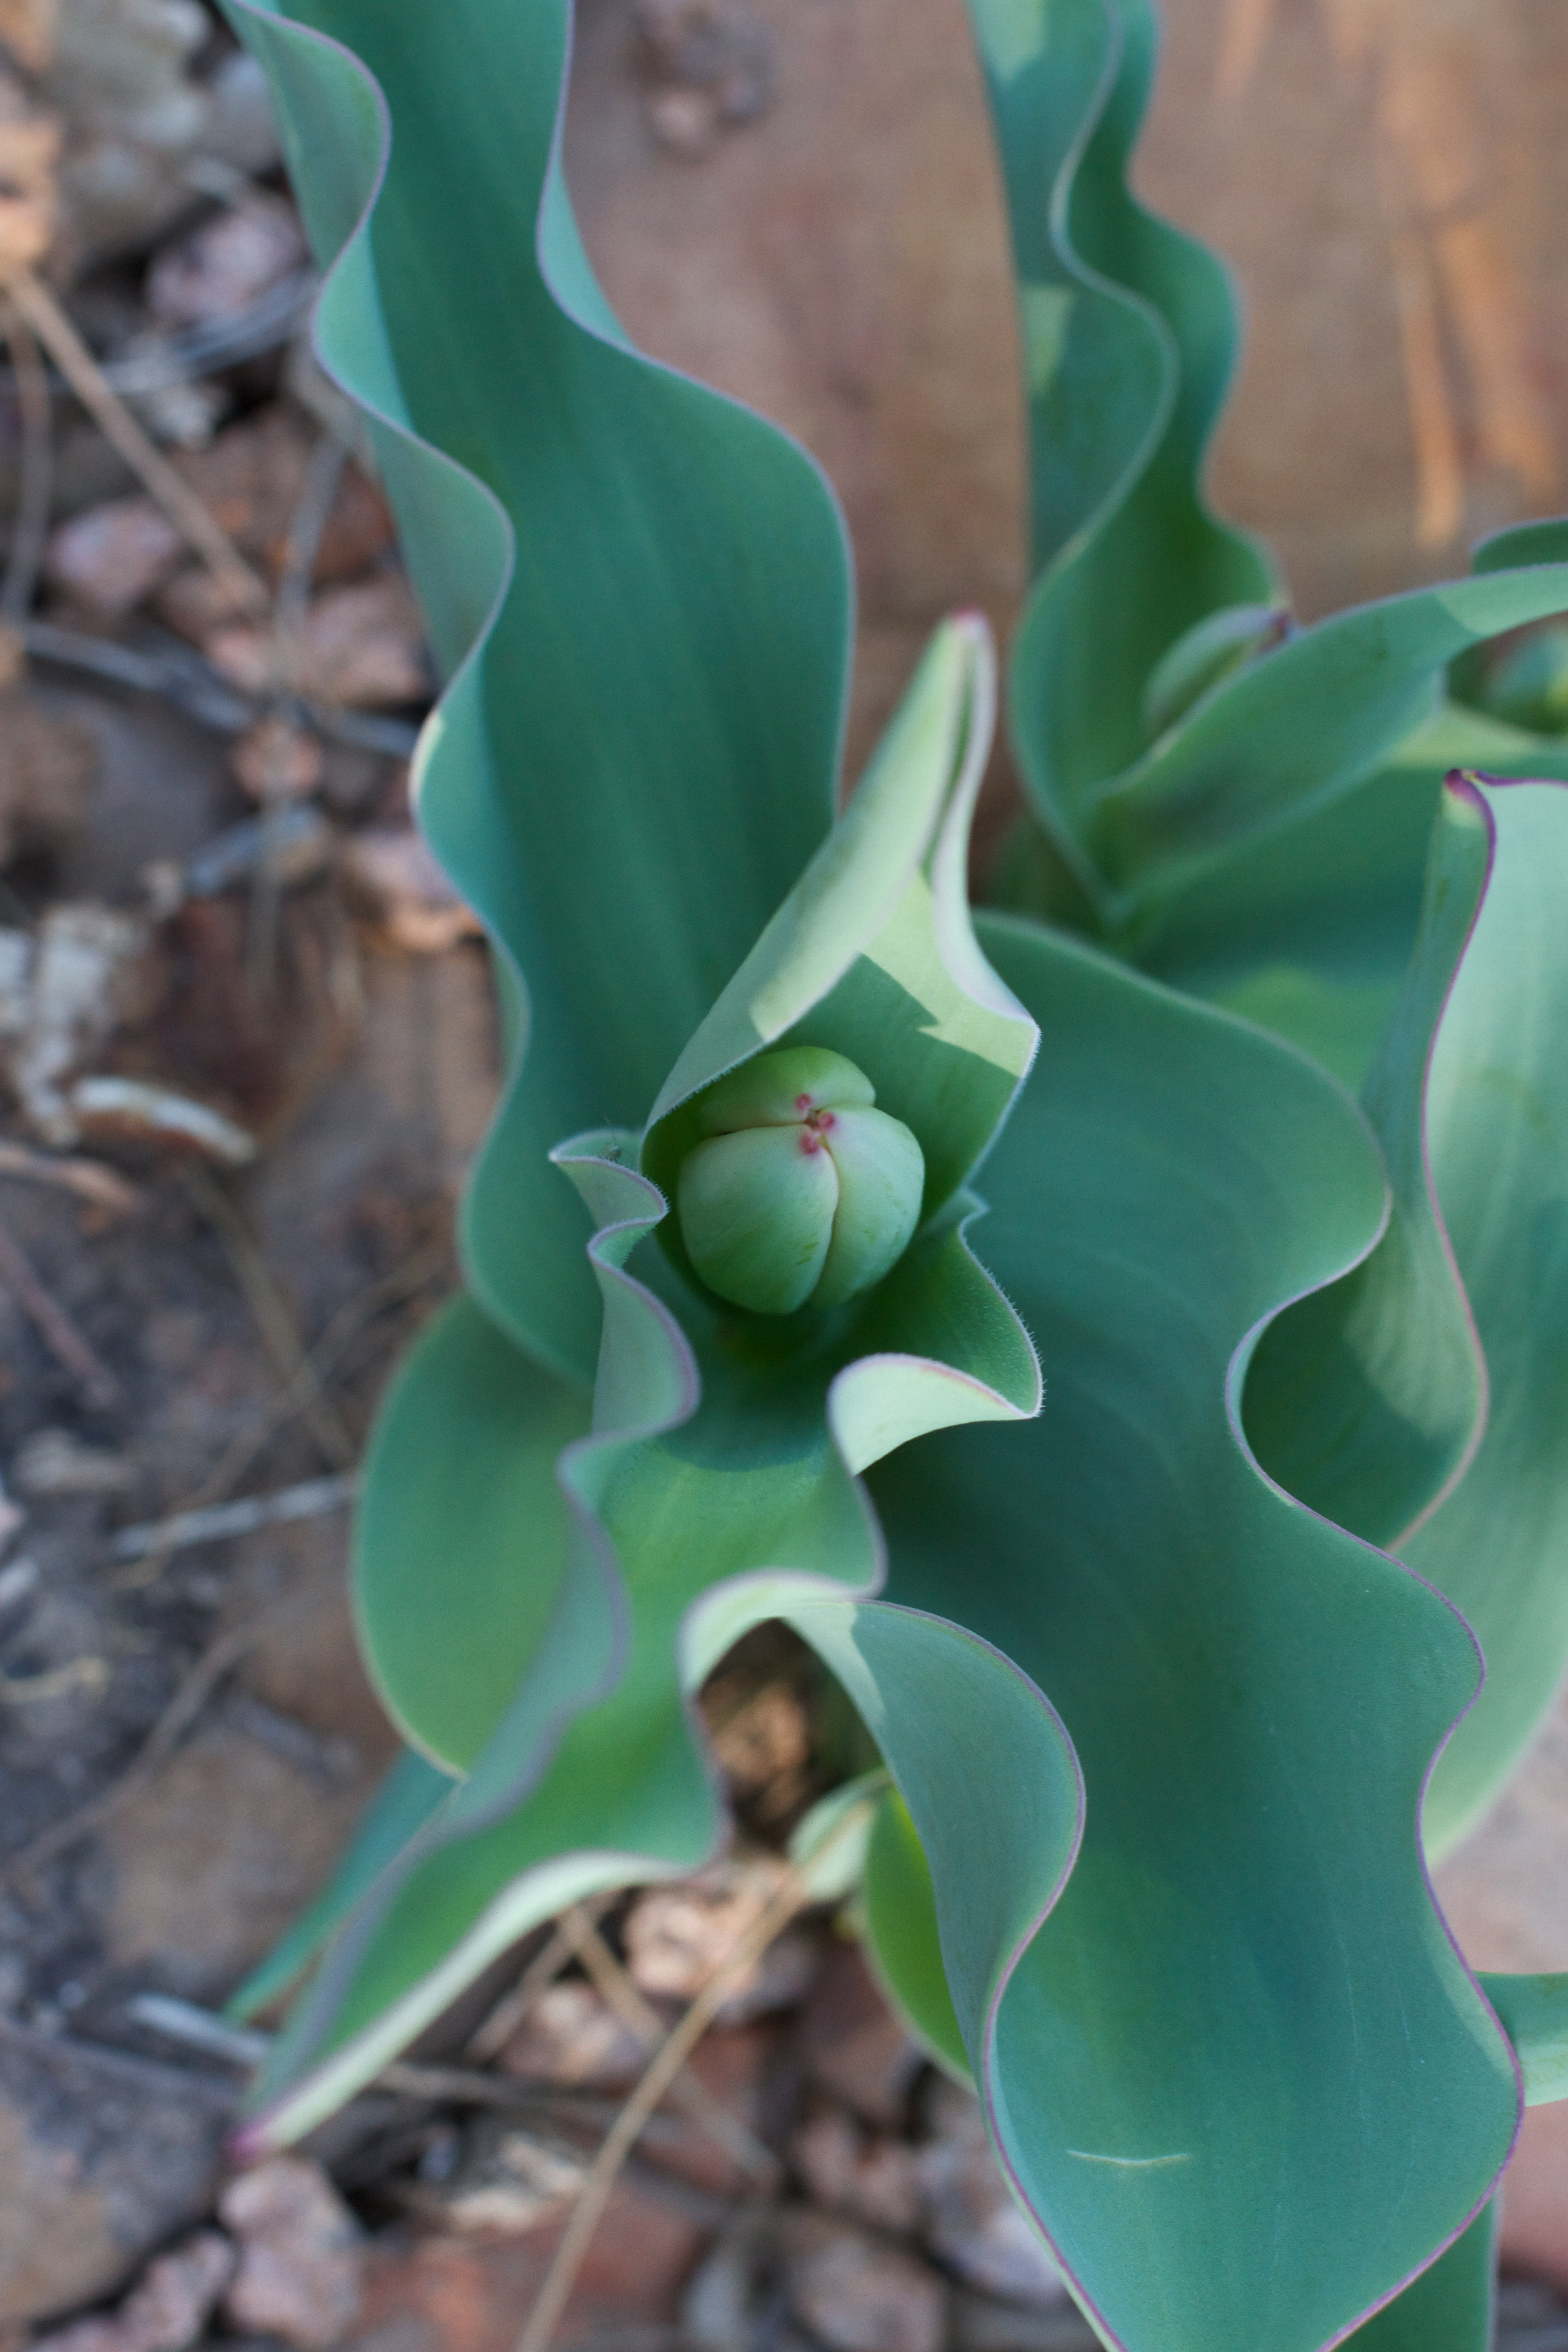
plant, leaf, flower, tulip, spring, green, botany, flora, arum, macro photography, flowering plant, plant stem, land plant